Bernard Pretwicz

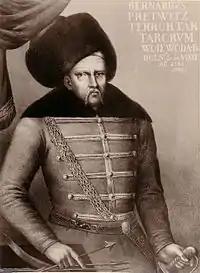
Bernard von Pretwicz, "Terror Tartarorum", 1541 (engraving from the 19th century after the original painting)

Pretwicz's victorious battles against the Tatars, who after decades of suffering at the border finally made the population of Poland breathe a sigh of relief in the Tatar defense, had to attract a great deal of attention. He therefore enjoyed the greatest fame, greatest reverence and esteem even during his lifetime - especially among the Polish youth. For example, a grandson of Biecki, who served as King Sigismund I as a squire, explicitly asked for permission to learn equestrian service at Pretwicz. A legend also later reported: "Just as Osowski and Pretwicz told us that children who cried too much in the cradle were frightened by their names so that they would be silent." (Source: ).